Marius Mondelé

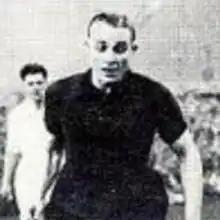

Marius Mondelé (12 December 1913 – 7 February 1981) was a Belgian footballer. With Daring de Bruxelles, Mondelé became Belgian champion twice. He won also the Belgian cup with Daring in the 1934-35 season.